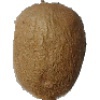
Label: Kiwi 1